The Girl Who Smiled Beads

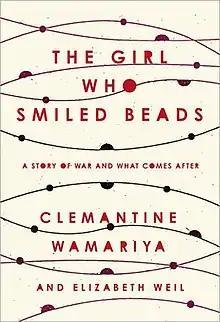

The Girl Who Smiled Beads: A Story About War and What Comes After is a memoir by Clemantine Wamariya, written alongside Elizabeth Weil, published April 24, 2018 by Doubleday Canada. The memoir follows Wamariya's experience as a childhood refugee from Rwanda. The book was a New York Times best seller, was critically acclaimed, and received various accolades.